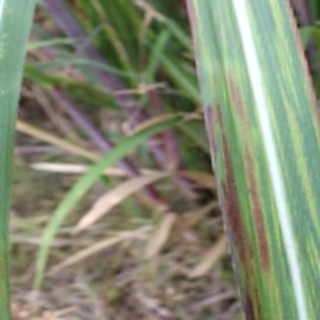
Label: sugarcane_bacterial_blight